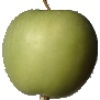
Label: Apple Granny Smith 1